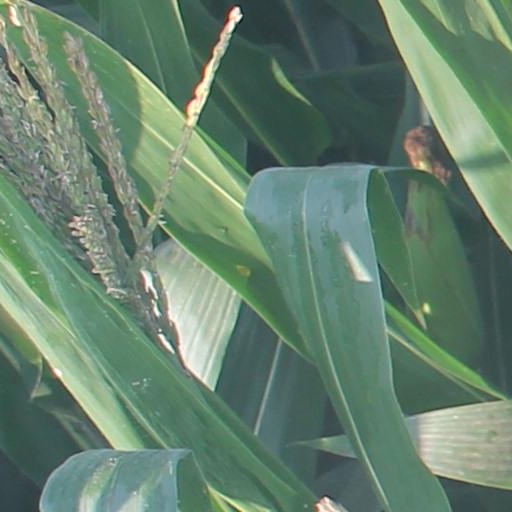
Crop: maize; corn